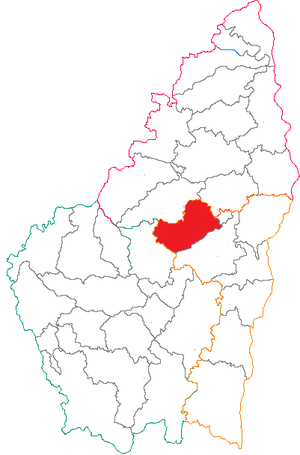
Situation du canton dans le département de l'Ardèche (France)
Le canton de Saint-Pierreville est une ancienne division administrative française située dans le département de l'Ardèche et la région Rhône-Alpes, qui a disparu à la suite du redécoupage cantonal de 2014.